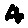
Label: 4